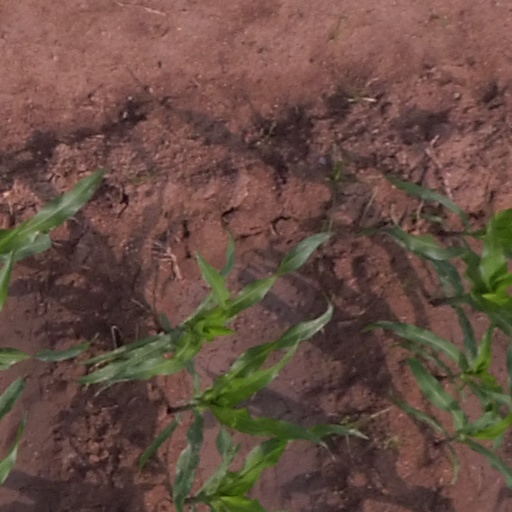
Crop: maize; corn